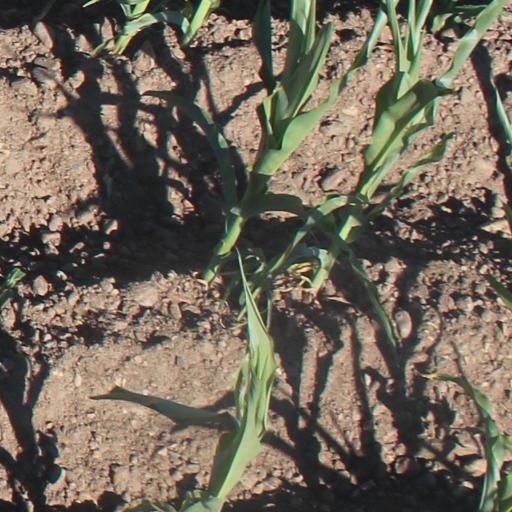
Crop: maize; corn